Mürren

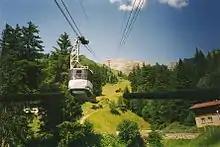
The cable car to Schilthorn

Winter sports have been an important part of Mürren's history since the first British winter tourists arrived in 1911. During the First World War wounded prisoners of war stayed here pending repatriation and played a role in developing winter sports. In 1924, the Kandahar Ski Club was set up by Sir Arnold Lunn (whose statue stands outside the rail station) and eight other British skiers. The club takes its name from the Roberts of Kandahar Challenge Cup, first run in 1911. This, the world's senior challenge cup for downhill ski-racing, was presented by Lord Roberts, who won the Battle of Kandahar in the Second Anglo-Afghan War.